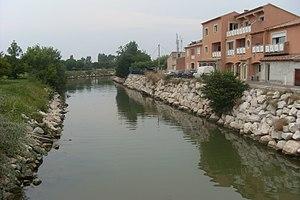
L'Huveaune près de son embouchure à Marseille
L'Huveaune est un petit fleuve côtier qui prend sa source dans le massif de la Sainte-Baume et se jette à Marseille dans la mer Méditerranée, en France.